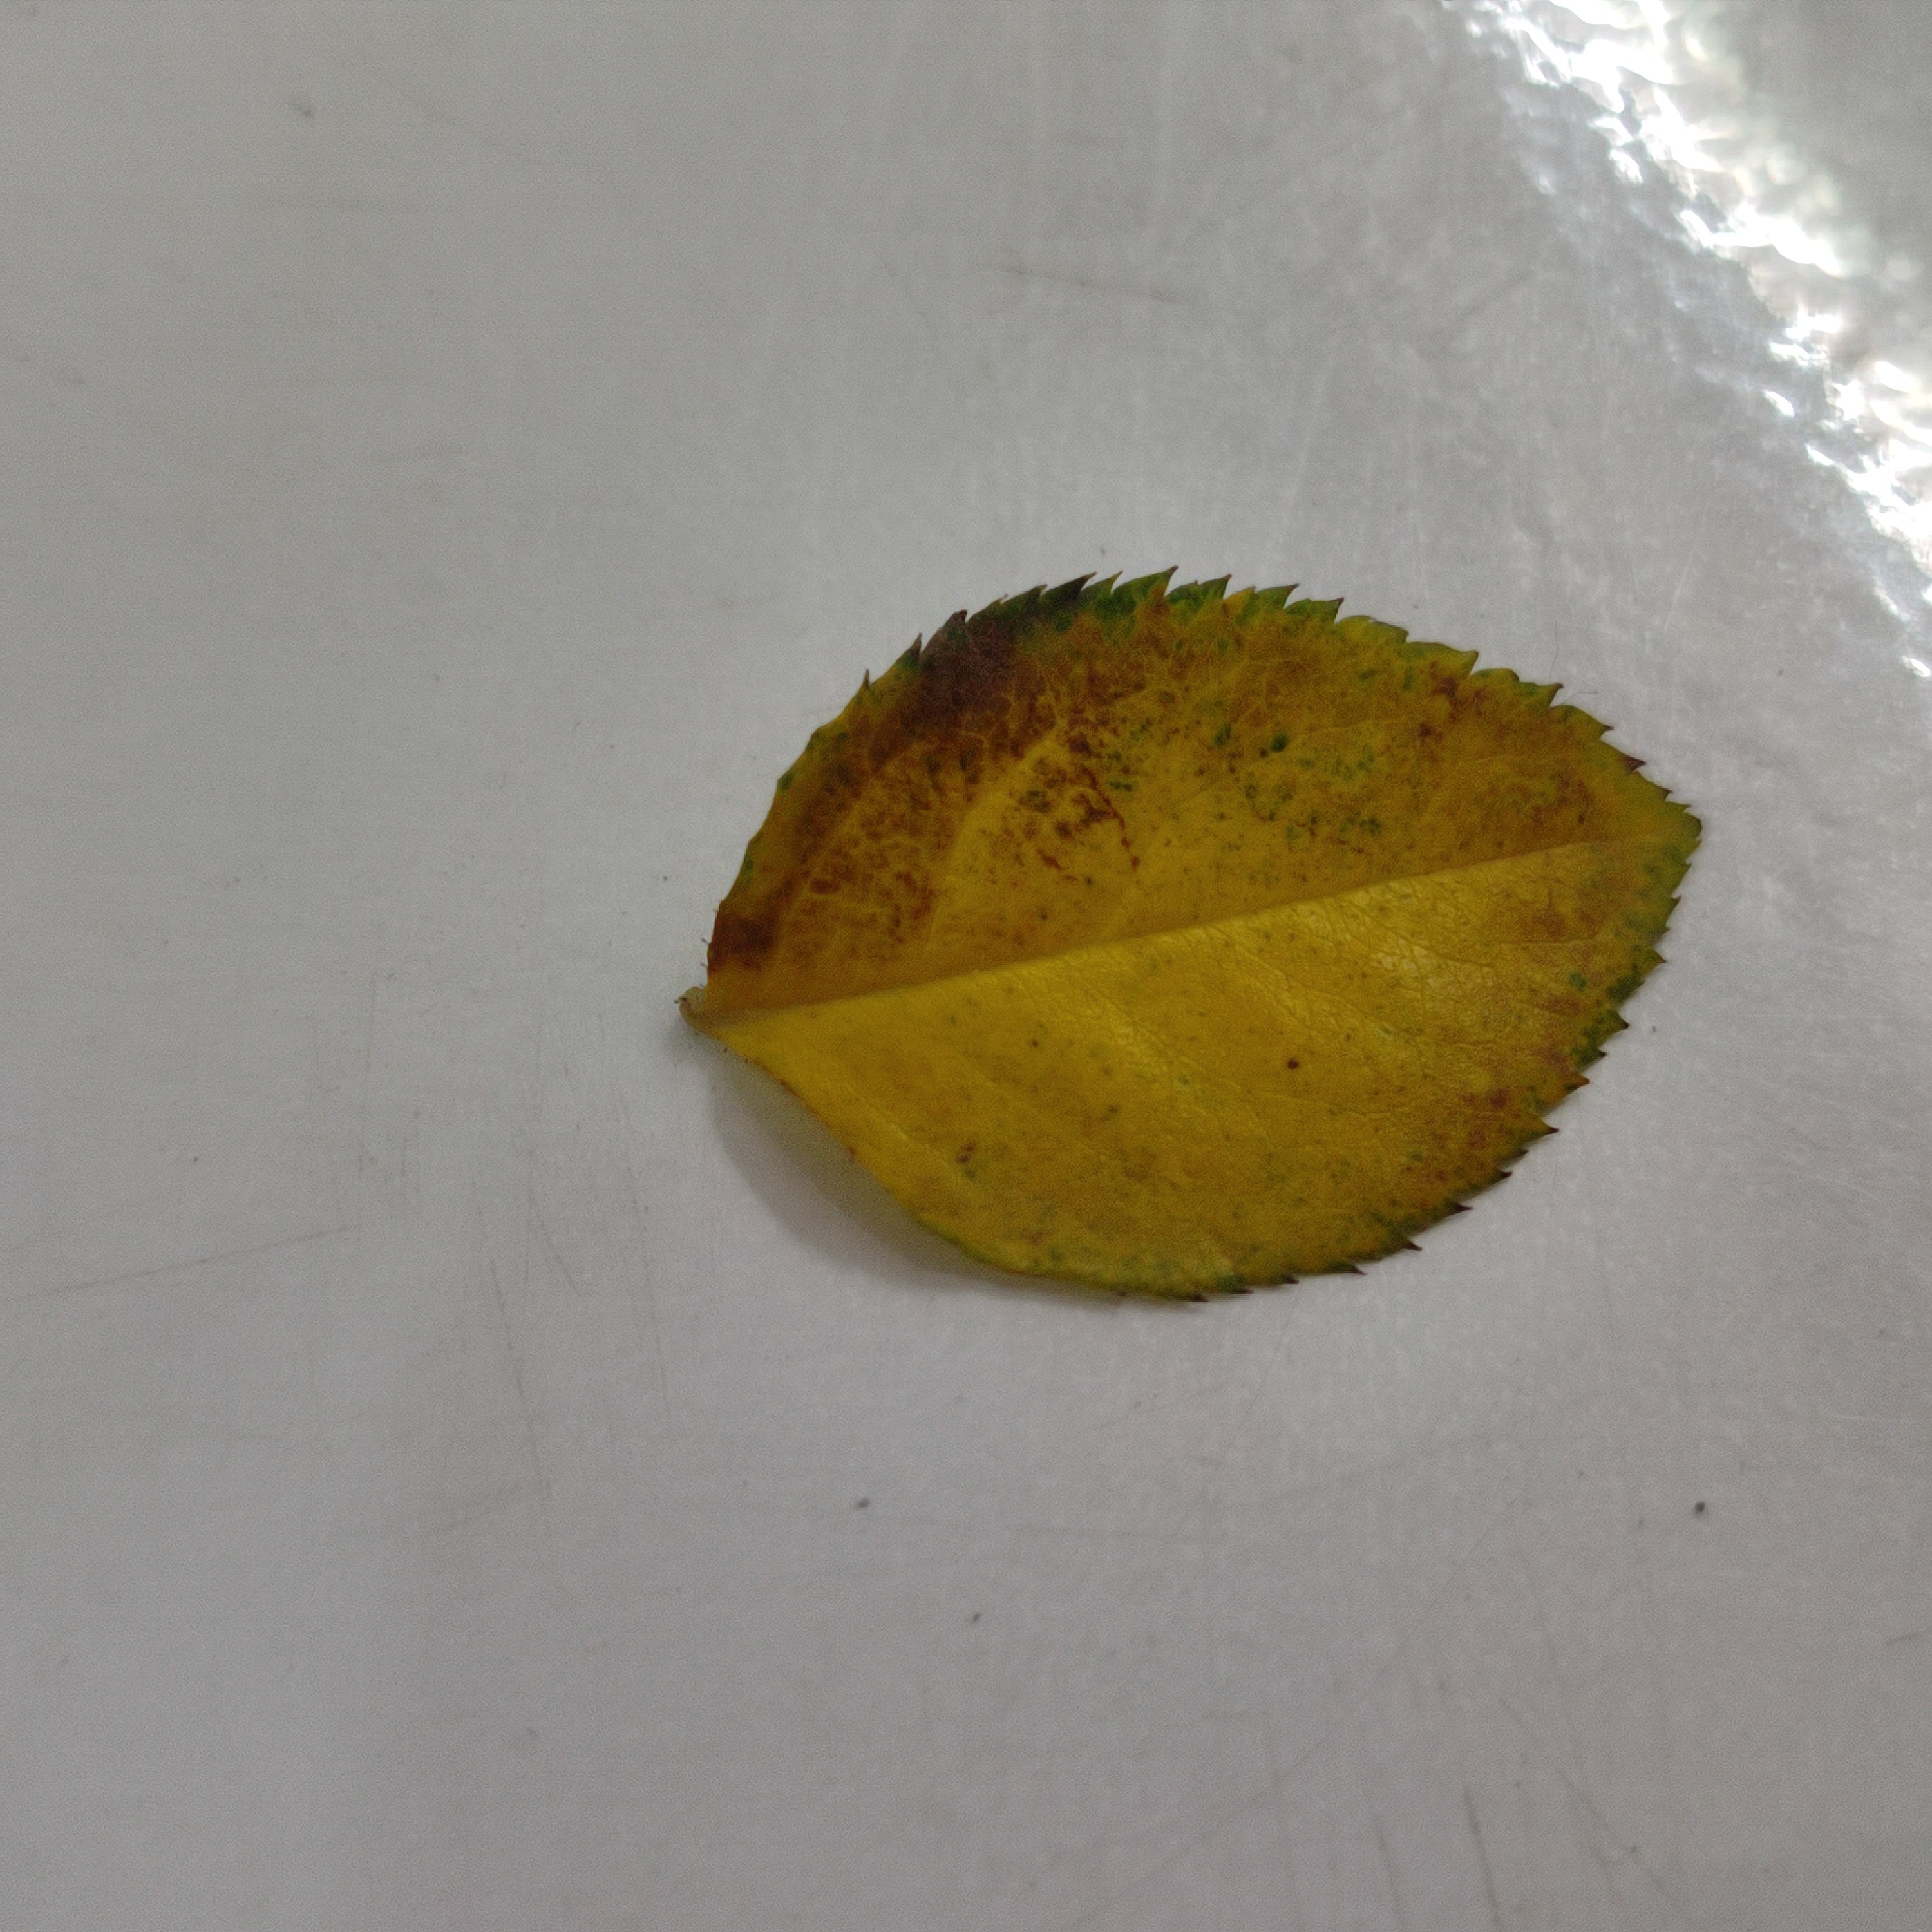
Label: Yellow Mosaic Virus